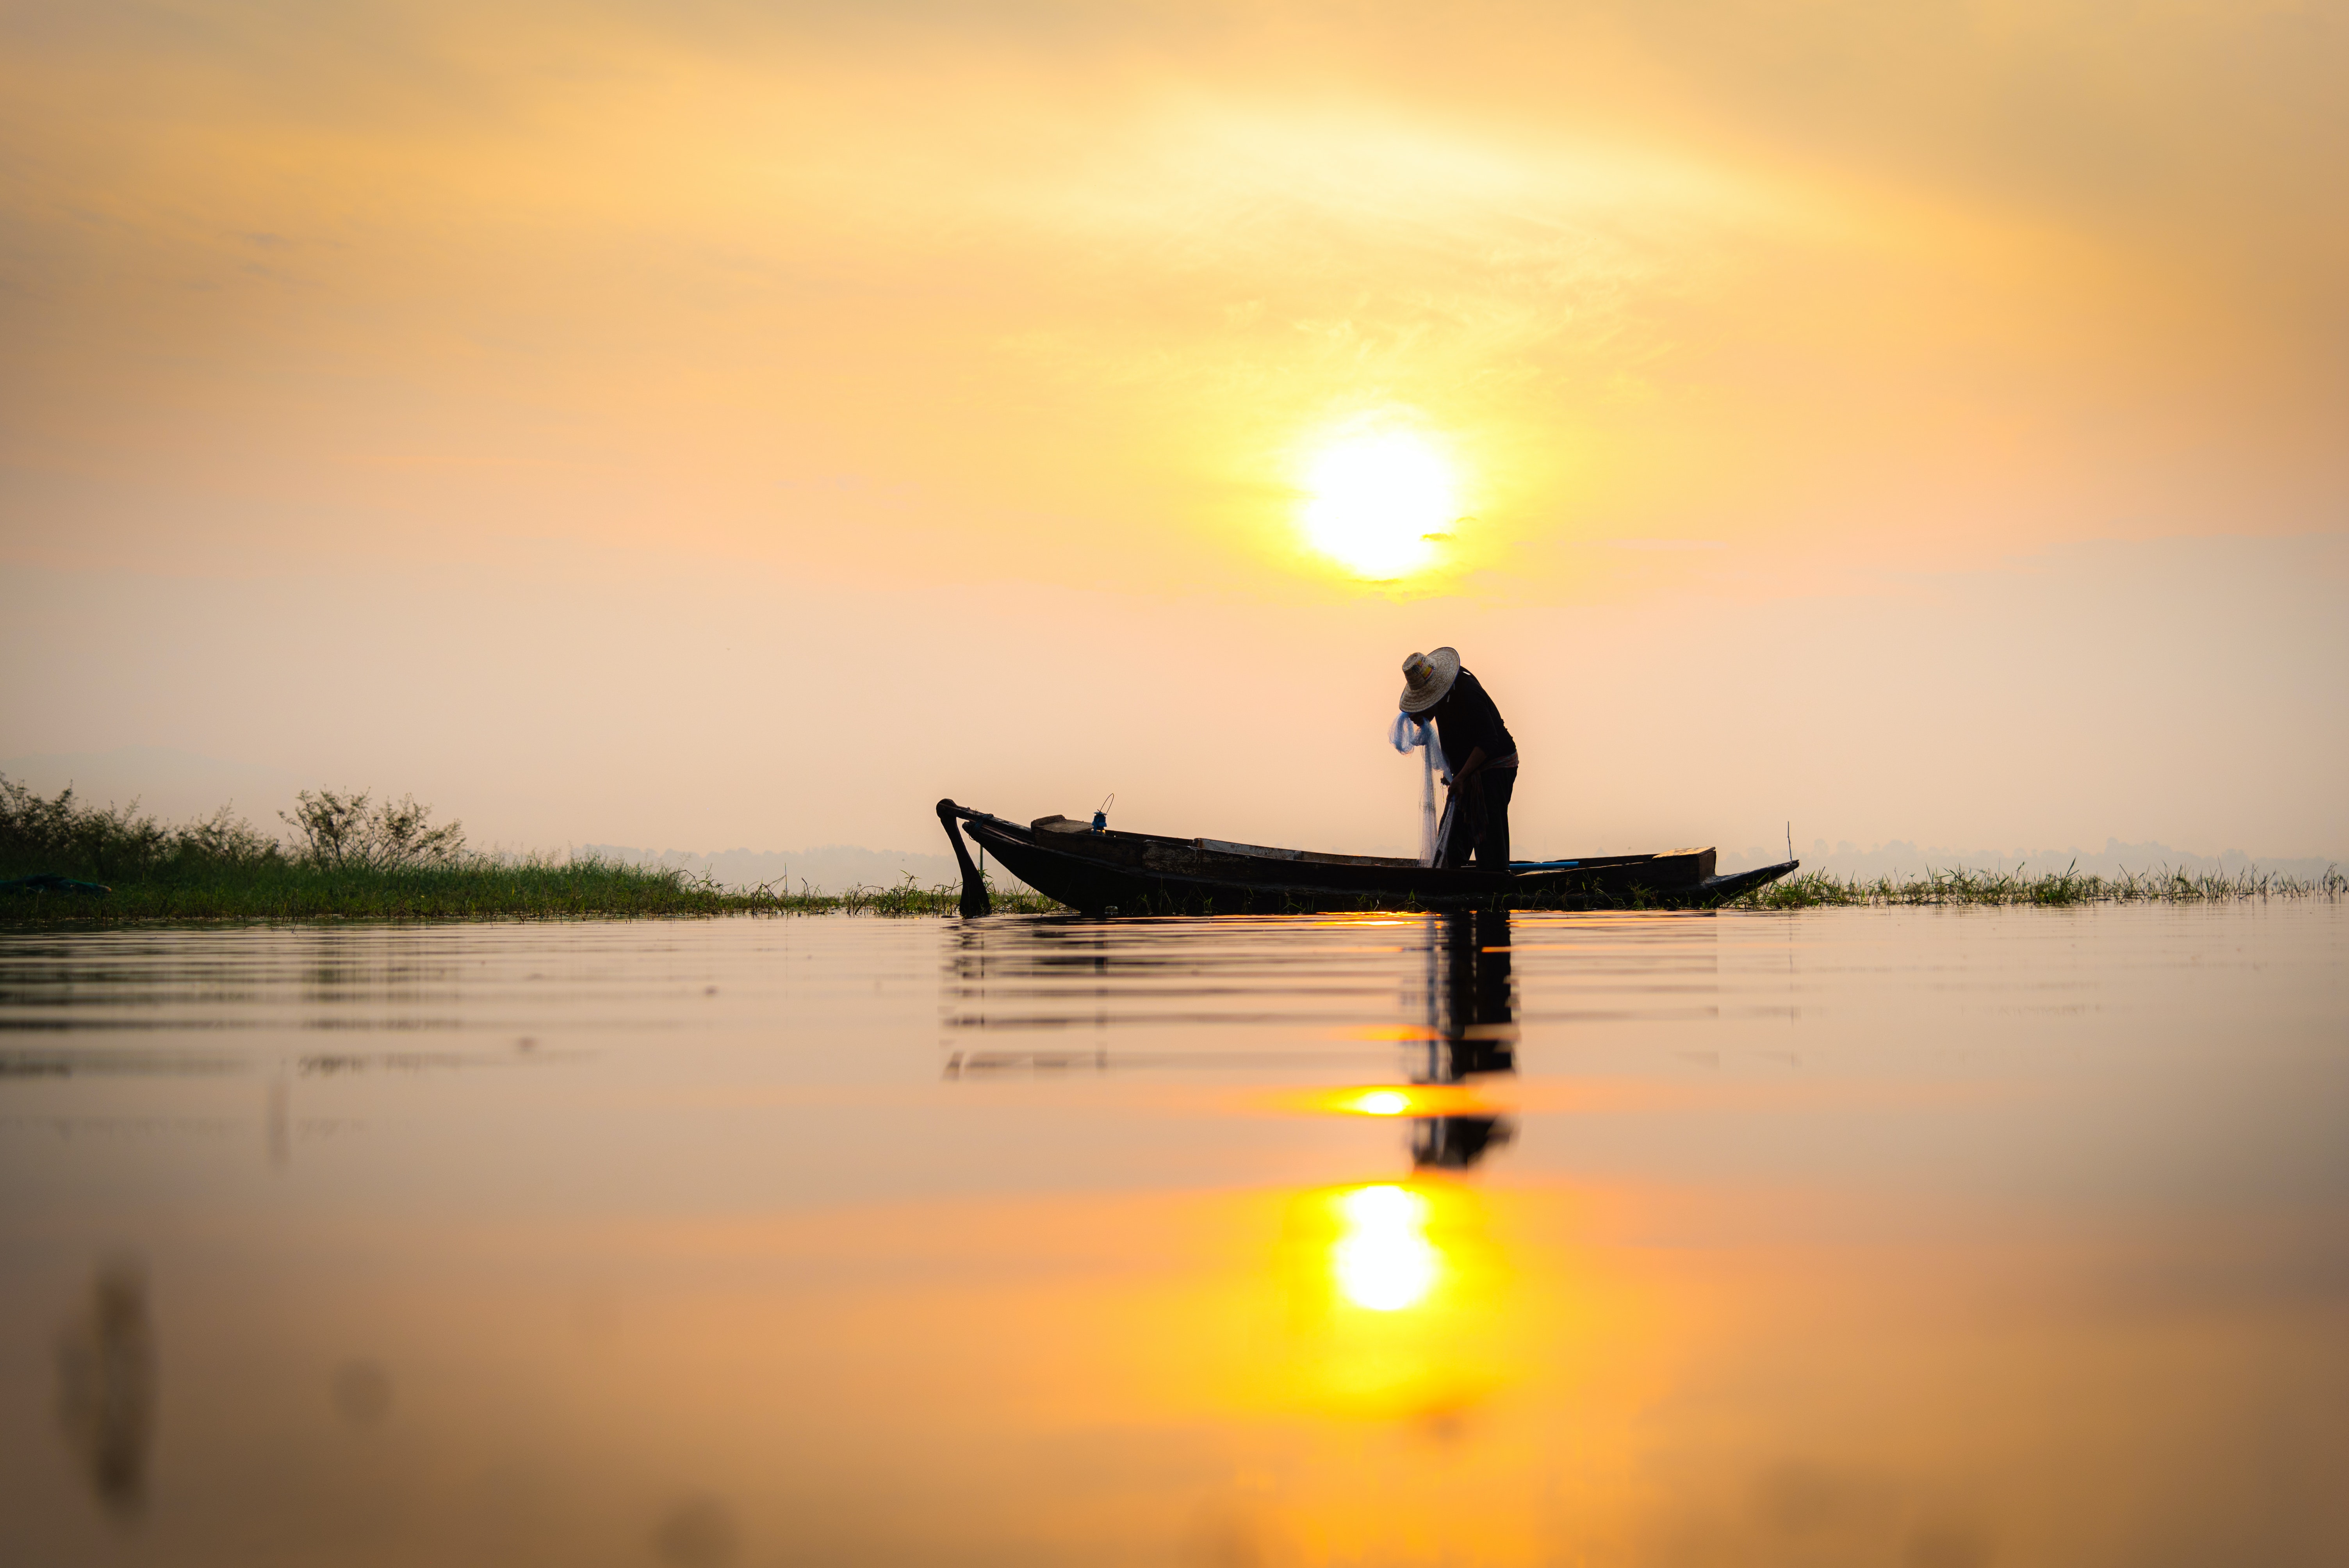
natural, water, cloud, boat, sky, plant, boats and boating equipment and supplies, afterglow, lake, dusk, sunset, People in nature, body of water, sunrise, natural landscape, horizon, tree, happy, morning, canoe, calm, recreation, landscape, watercraft rowing, shore, dawn, evening, backlighting, paddle, oar, reflection, beach, sound, ocean, loch, boating, red sky at morning, canoeing, lake district, water transportation, sun, reservoir, water sport, wildlife, watercraft, kayak, astronomical object, silhouette, sea, leisure, wetland, wave, inlet